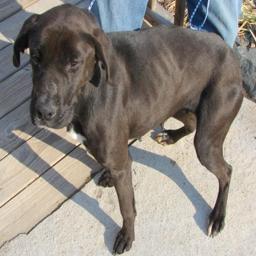
Animal: dogs